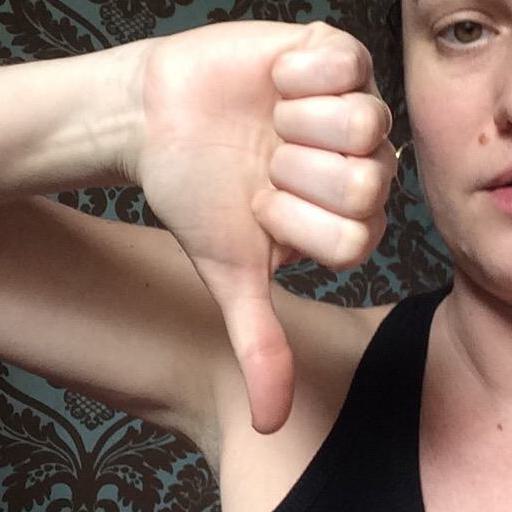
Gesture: dislike